Utah State Route 167

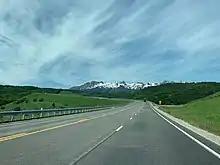
Southbound SR-167, looking towards Mount Ogden, June 2019

The route begins at the interchange with I-84 just west of Mountain Green in Morgan County, and travels east for about , roughly parallel to I-84. At this point, the route makes a turn to the north, becoming Trappers Loop Road, which begins to climb into the mountains separating Weber Canyon and the Ogden Valley.